Clifden railway station

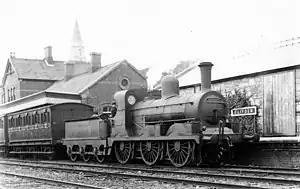
Clifden station 1910

Clifden railway station was a station serving the town of Clifden, County Galway, Ireland. Opened in 1895, it was the terminus on the Midland Great Western Railway (MGWR) Clifden branch line from . It closed in 1935.